Sky position (RA, Dec in degrees): 180.224, 15.251
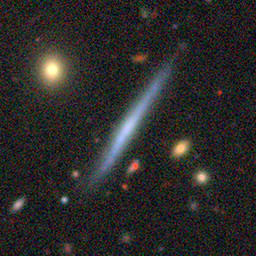
Galaxy morphology: Edge-on Galaxies without Bulge